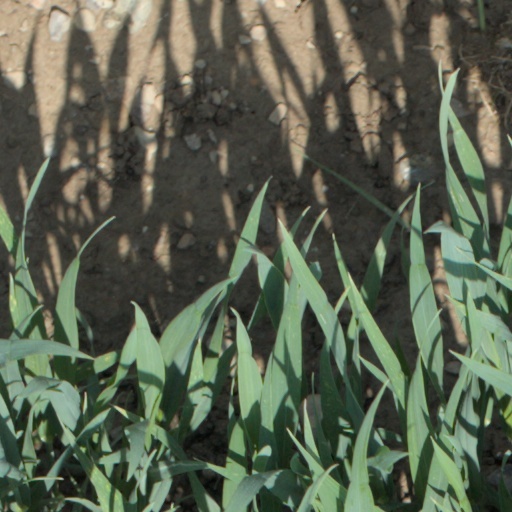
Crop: wheat